Sam Fender

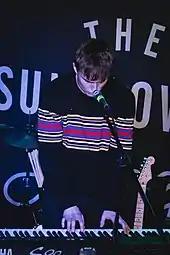
Fender performing in Birmingham in March 2018

In March 2017, Fender independently released his debut single, "Play God", which premiered on BBC Radio 1. In the summer of 2017, Fender played the first shows with his band, consisting of guitarist Thompson, guitarist and keyboardist Atkinson, bassist Tom Ungerer, and drummer Drew Micheal. Throughout this period Fender toured with support slots for acts such as Bear's Den, Declan McKenna, and Michael Kiwanuka. In 2017, he put out singles "Friday Fighting" and "Start Again", which sparked a first breakthrough. In November 2017, Fender was placed on BBC's Sound of 2018 shortlist, Won by Sigrid, the list was compiled by votes from 173 critics, festival bookers, and DJs. On 2 December 2017, he played a BBC Music Introducing session at Maida Vale Studios.